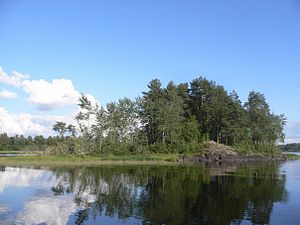
Storsjøen (Odalen) / Øer
Svennebyholmen, en ø i Storsjøen i Odalen.
Storsjøen er en sø i Innlandet fylke i Norge som tilhører Glommavassdraget. Søen er delt mellem kommunerne Sør-Odal og Nord-Odal med omtrent hver sin halvpart. De fleste af indbyggerne i Nord-Odal bor i landbrugsområderne omkring Storsjøen.